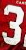
Number: 3